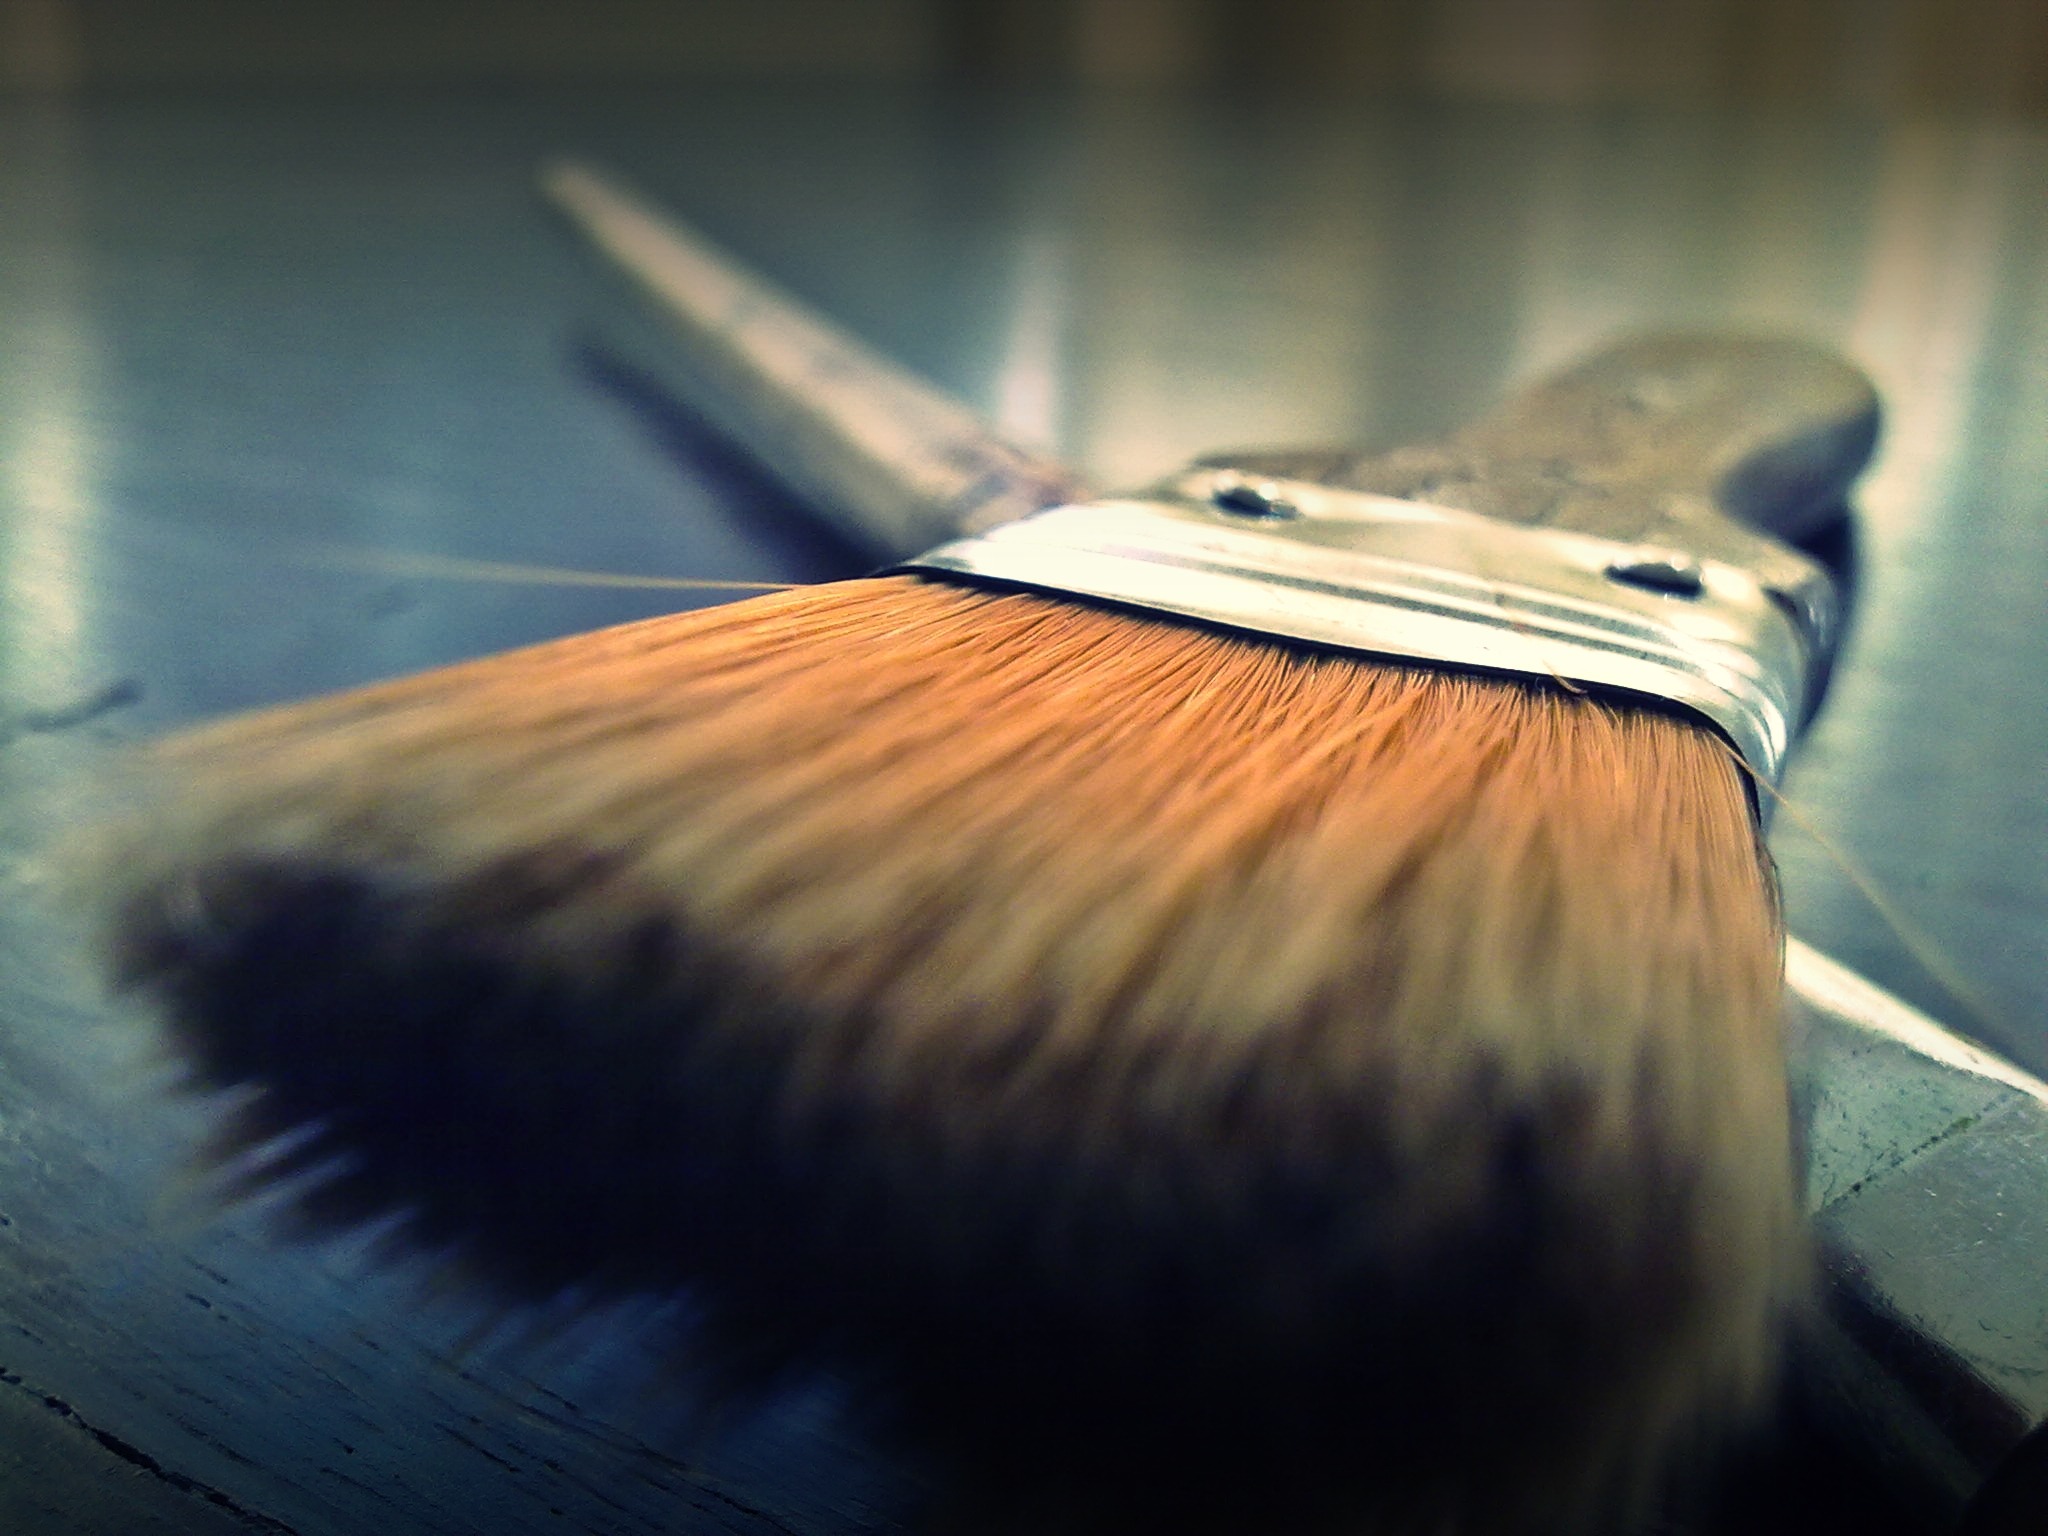
hand, wing, light, photography, brush, reflection, color, macro, blue, eyelash, close up, human body, eye, organ, brushes, macro photography